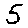
Label: 5